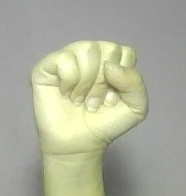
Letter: saad